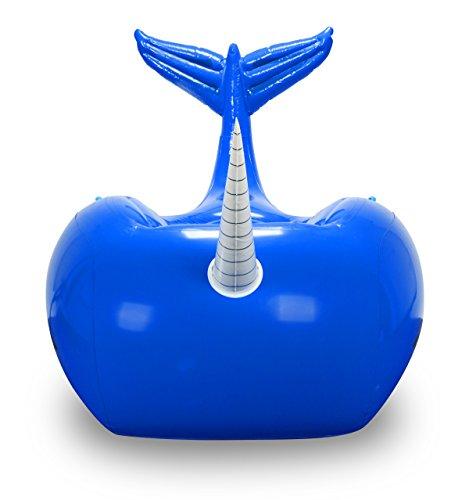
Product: Mimosa Inc Narwhal Whale Inflatable Premium Quality Giant Size Pool Float
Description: This beautifully designed glossy blue Narwhal Whale pool float is ideally sized.
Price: $23.60
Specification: Product Dimensions:         80 x 48 x 42 inches ; 2 pounds    |Shipping Weight: 7.3 pounds (View shipping rates and policies)|Domestic Shipping: Item can be shipped within U.S.|International Shipping: This item is not eligible for international shipping.  Learn More|ASIN: B01MDTENCY|Item model number: 50M0100007